Wunkar

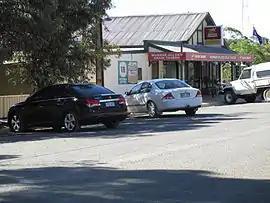
The Golden Grain Tavern in Wunkar's main street, near the town's grain silos

Wunkar is a small town in the Murray Mallee region of South Australia. Wunkar was originally a station on the Moorook railway line. The town was surveyed in 1926 after the railway station name was approved in 1925. The railway closed in 1971. Wunkar now lies adjacent to the Stott Highway approximately 27 km west of Loxton. There are bulk grain silos at the former railway station. The school opened in 1925 and closed in 1973.